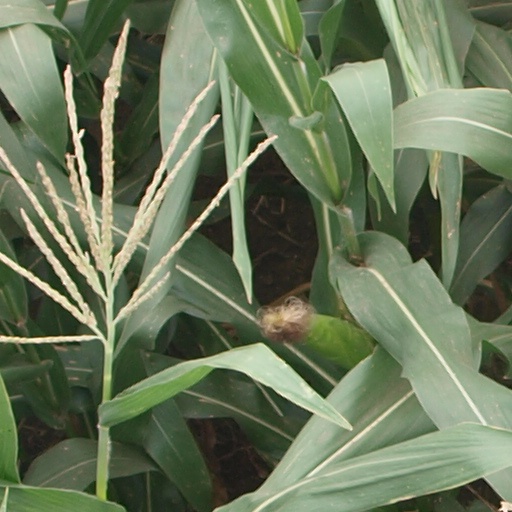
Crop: maize; corn